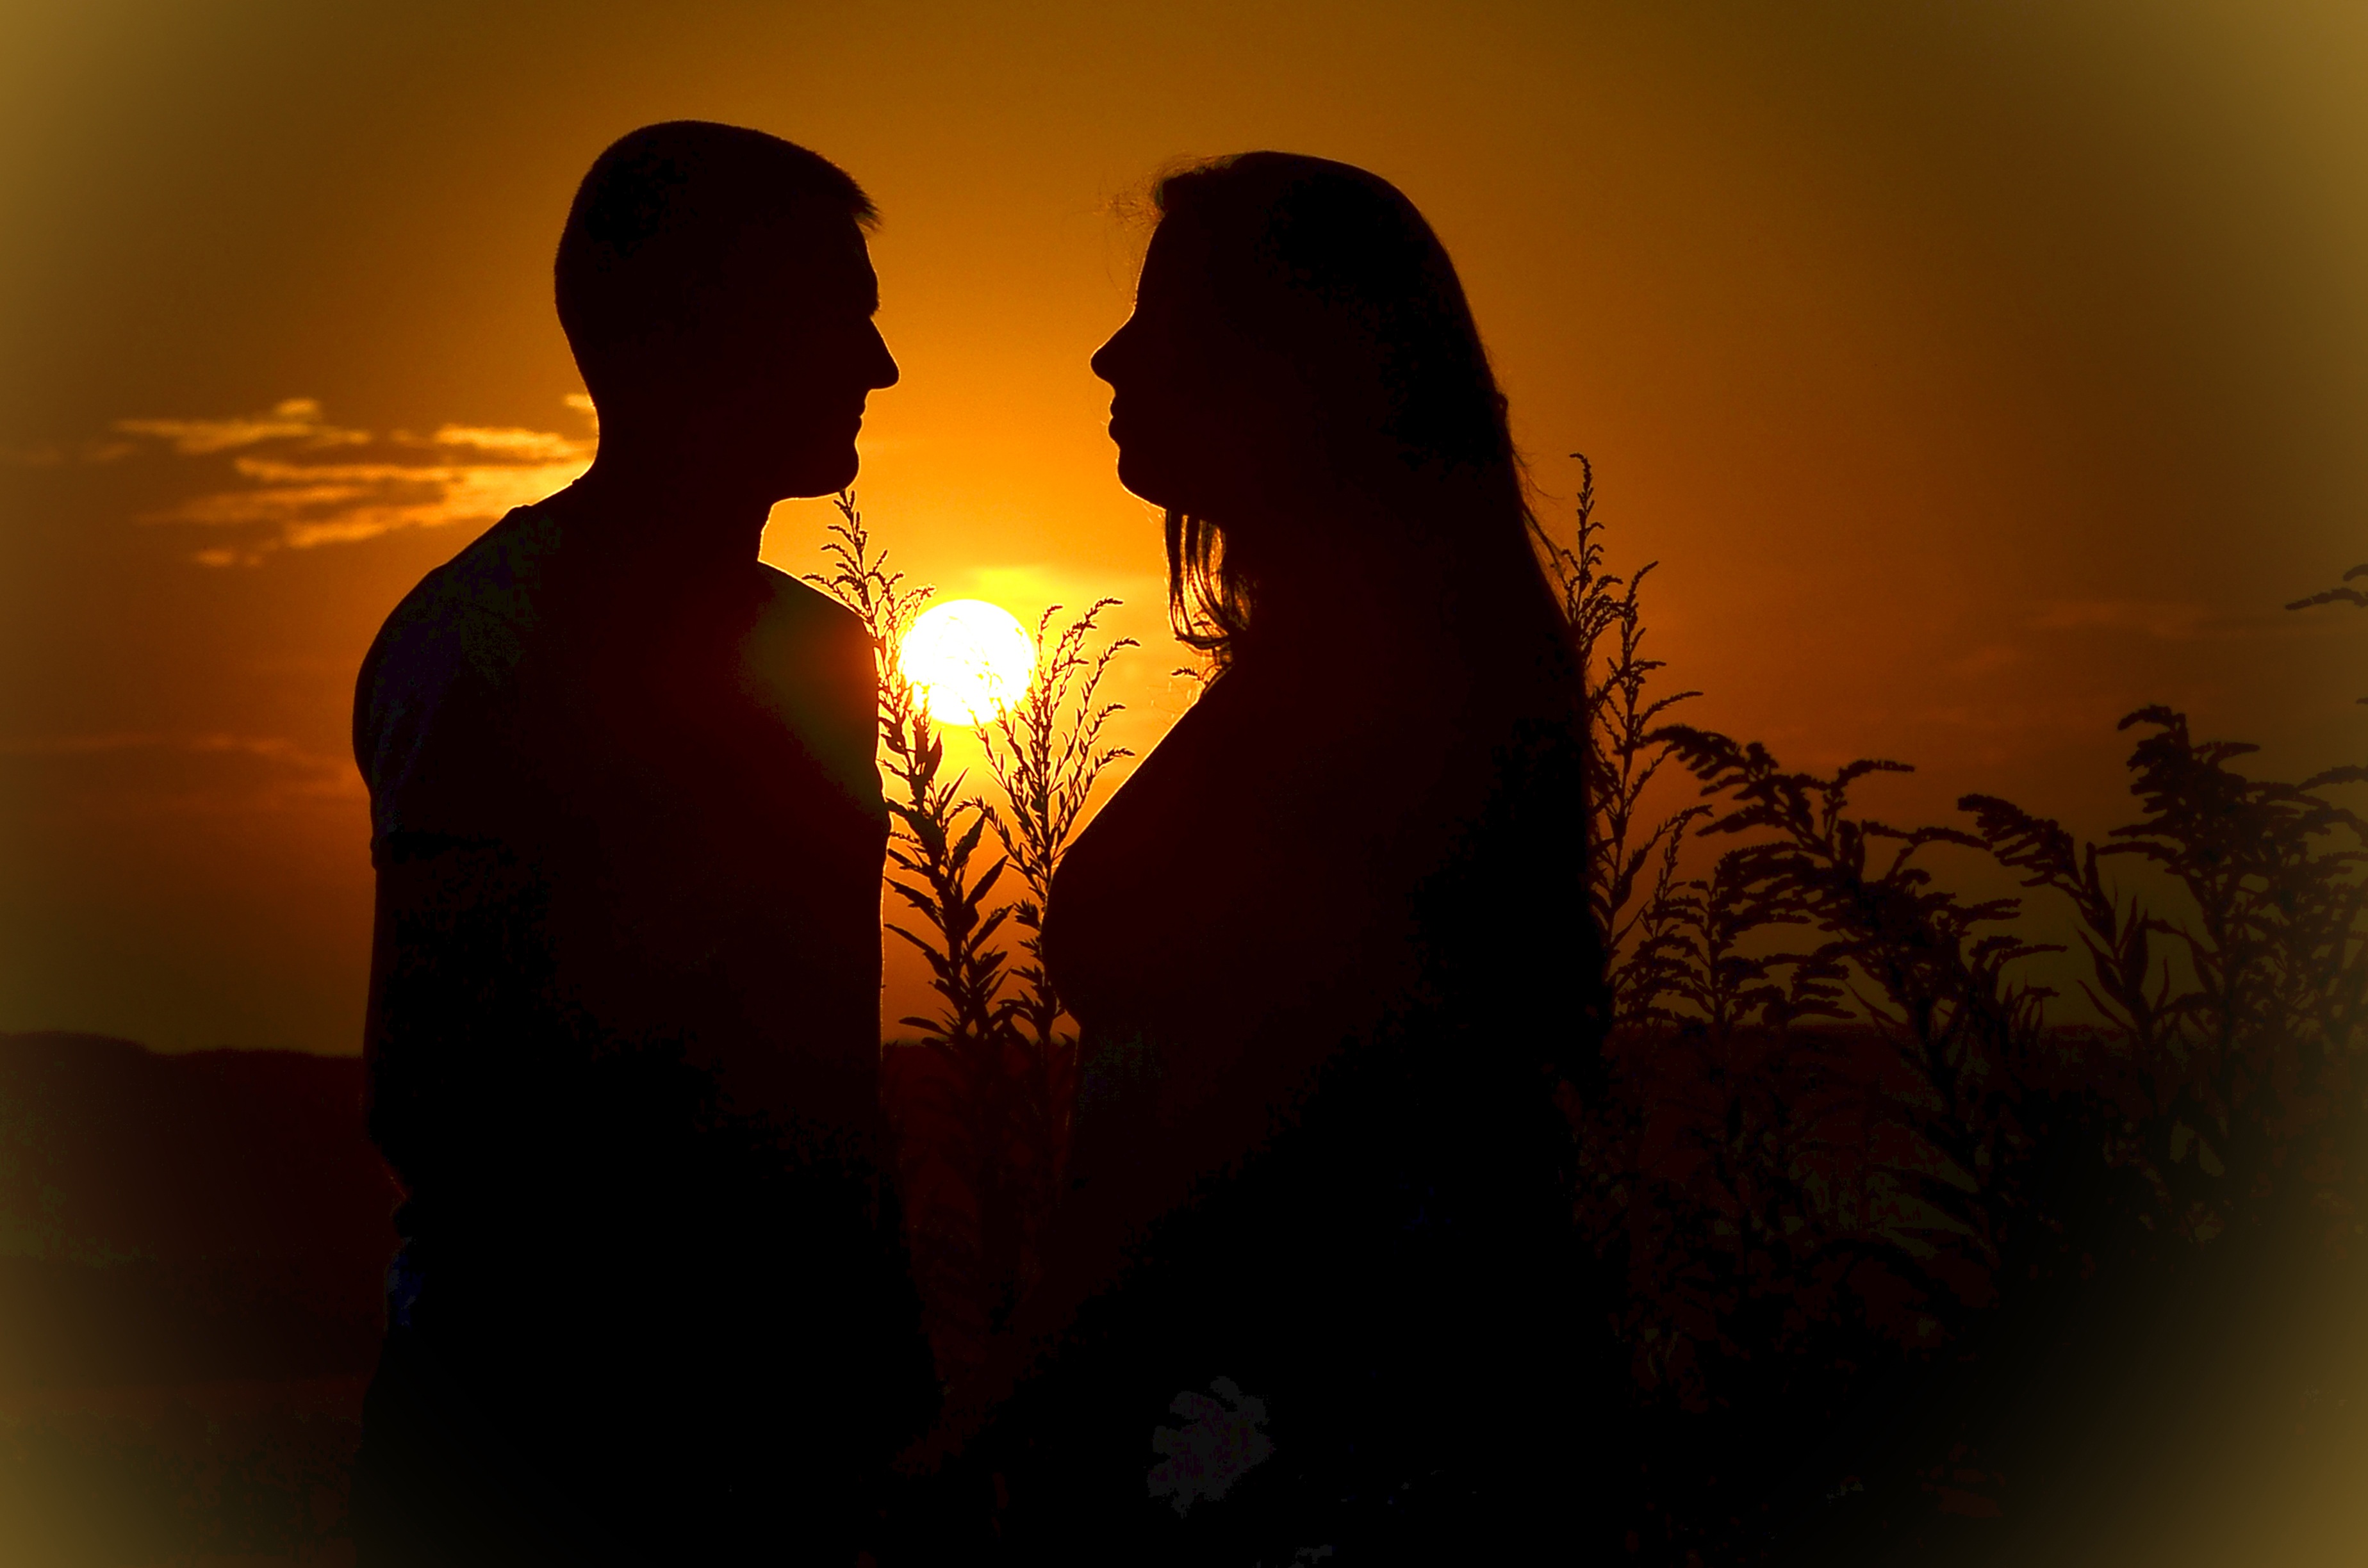
silhouette, person, light, sun, sunset, sunlight, morning, love, evening, reflection, kiss, couple, romance, darkness, silhouettes, emotion, interaction, human action